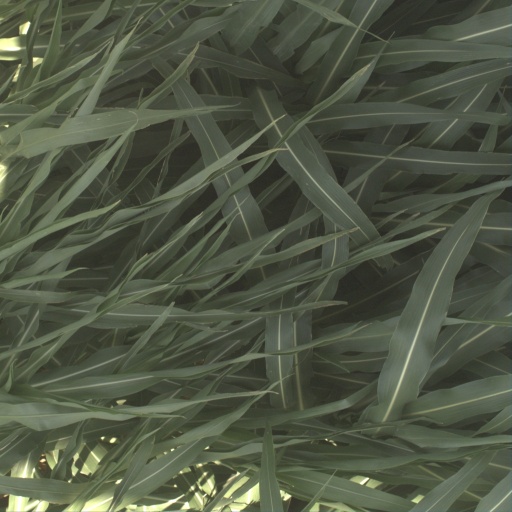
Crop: sorghum